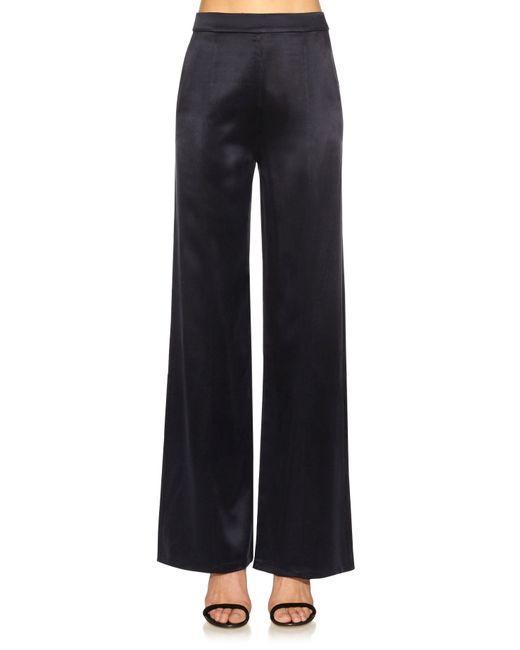
True Religion Damen Velourshose mit weitem Bein